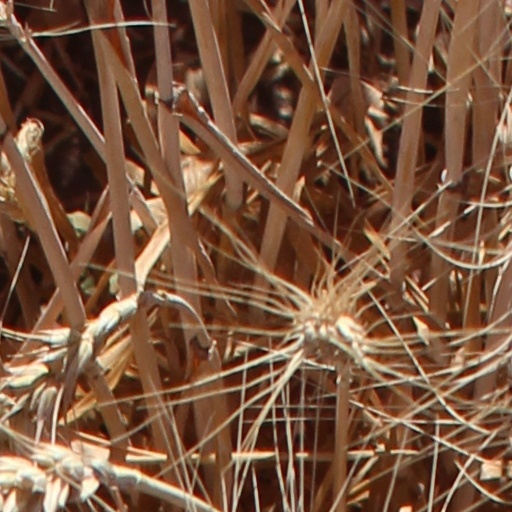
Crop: wheat